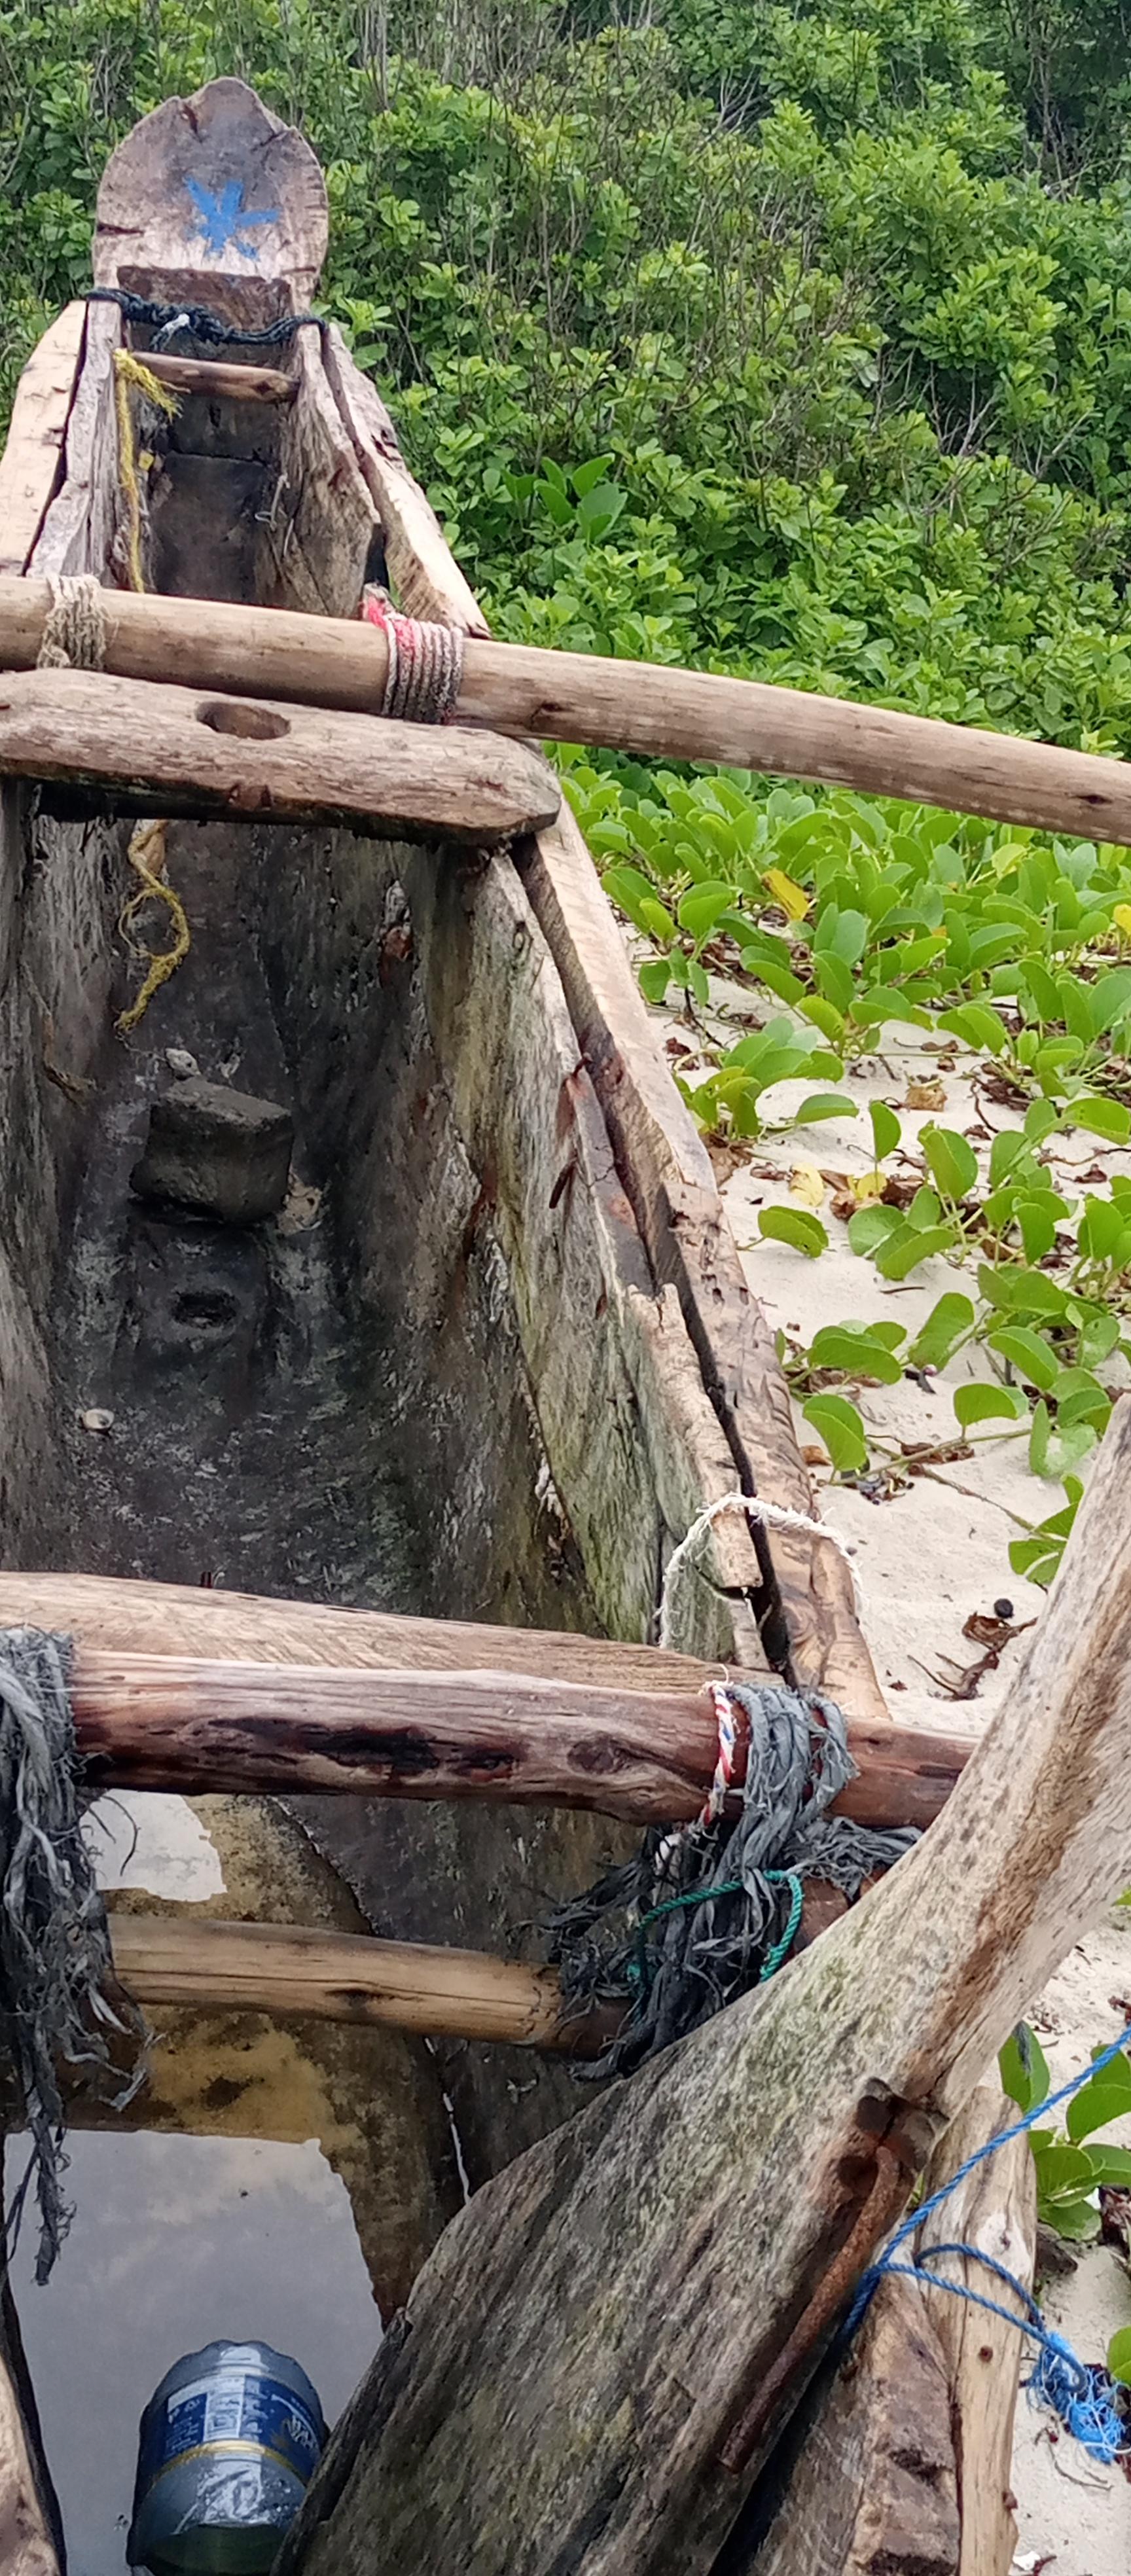
Kwenye ufuo wa bahari,miti imeota na kunawiri. Mtumbwi umewekwa kando kando ya bahari. Guko na miiko yake umetengenezwa kwa mbao na kufungwa na kamba.